Temple of the Gadde

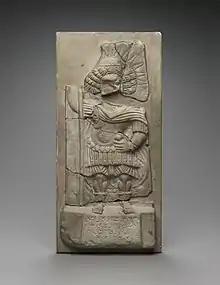
Relief with figure of Iarhibol

The temple contained a large number of graffiti, in Palmyrene, Greek, and Latin.